Rivers of Paradise

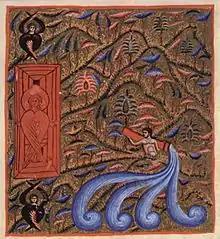
Four rivers of Paradise in the 12th century manuscript

Rivers of Paradise, the four rivers of Paradise, or "the rivers of/flowing from Eden" are the four rivers described in Genesis 2:10–14, where an unnamed stream flowing out of the Garden of Eden splits into four branches: Pishon, Gihon, Hiddekel (Tigris), and Phrath (Perath, Euphrates). These four rivers form a feature of the Garden that is popular in the Abrahamic religions.